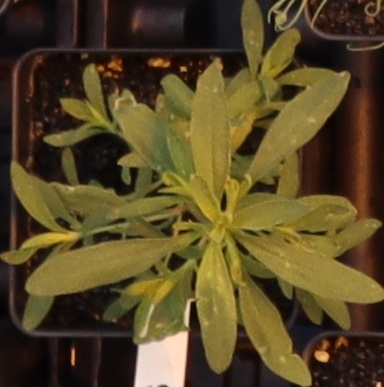
Label: Kochia